Science and technology in Brazil

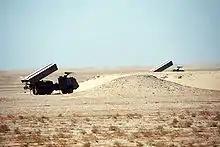
A Brazilian-made Avibras ASTROS-II SS-30 multiple rocket systems on Tectran 6x6 AV-LMU trucks stand in firing position while being displayed as part of a demonstration of Saudi Arabian equipment.

Brazil's public research institutes and universities follow rigid rules that tend to make them difficult to manage. States may opt to develop their own research institutes and university systems but, as all laws and regulations are adopted at federal level, they all have to follow the same rules and regulations. Thus, they all come up against the same hurdles. These include extensive bureaucratic structures, an obligation to recruit staff, academic or otherwise, from among public servants, analogous career ladders and salary systems, an irregular flow of funds, overly complex procurement procedures and powerful unions in the civil service. A structural alternative was developed in 1998, with the creation of social organizations. These private, non-profit entities manage public research facilities under contract to federal agencies. They have the autonomy to hire (or fire) staff, contract services, buy equipment, choose the topics and objectives of scientific or technological research and sign research contracts with private companies. The flexibility accorded to these social organizations and their management style have made them a success story in Brazilian science. As of 2015, there were six such organizations: